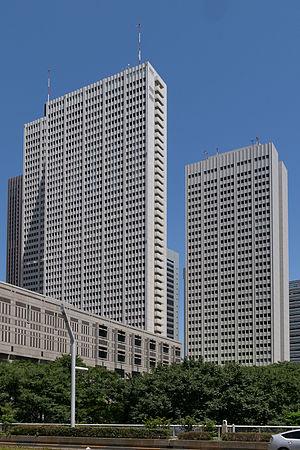
Richard Brautigan est un écrivain et poète américain.